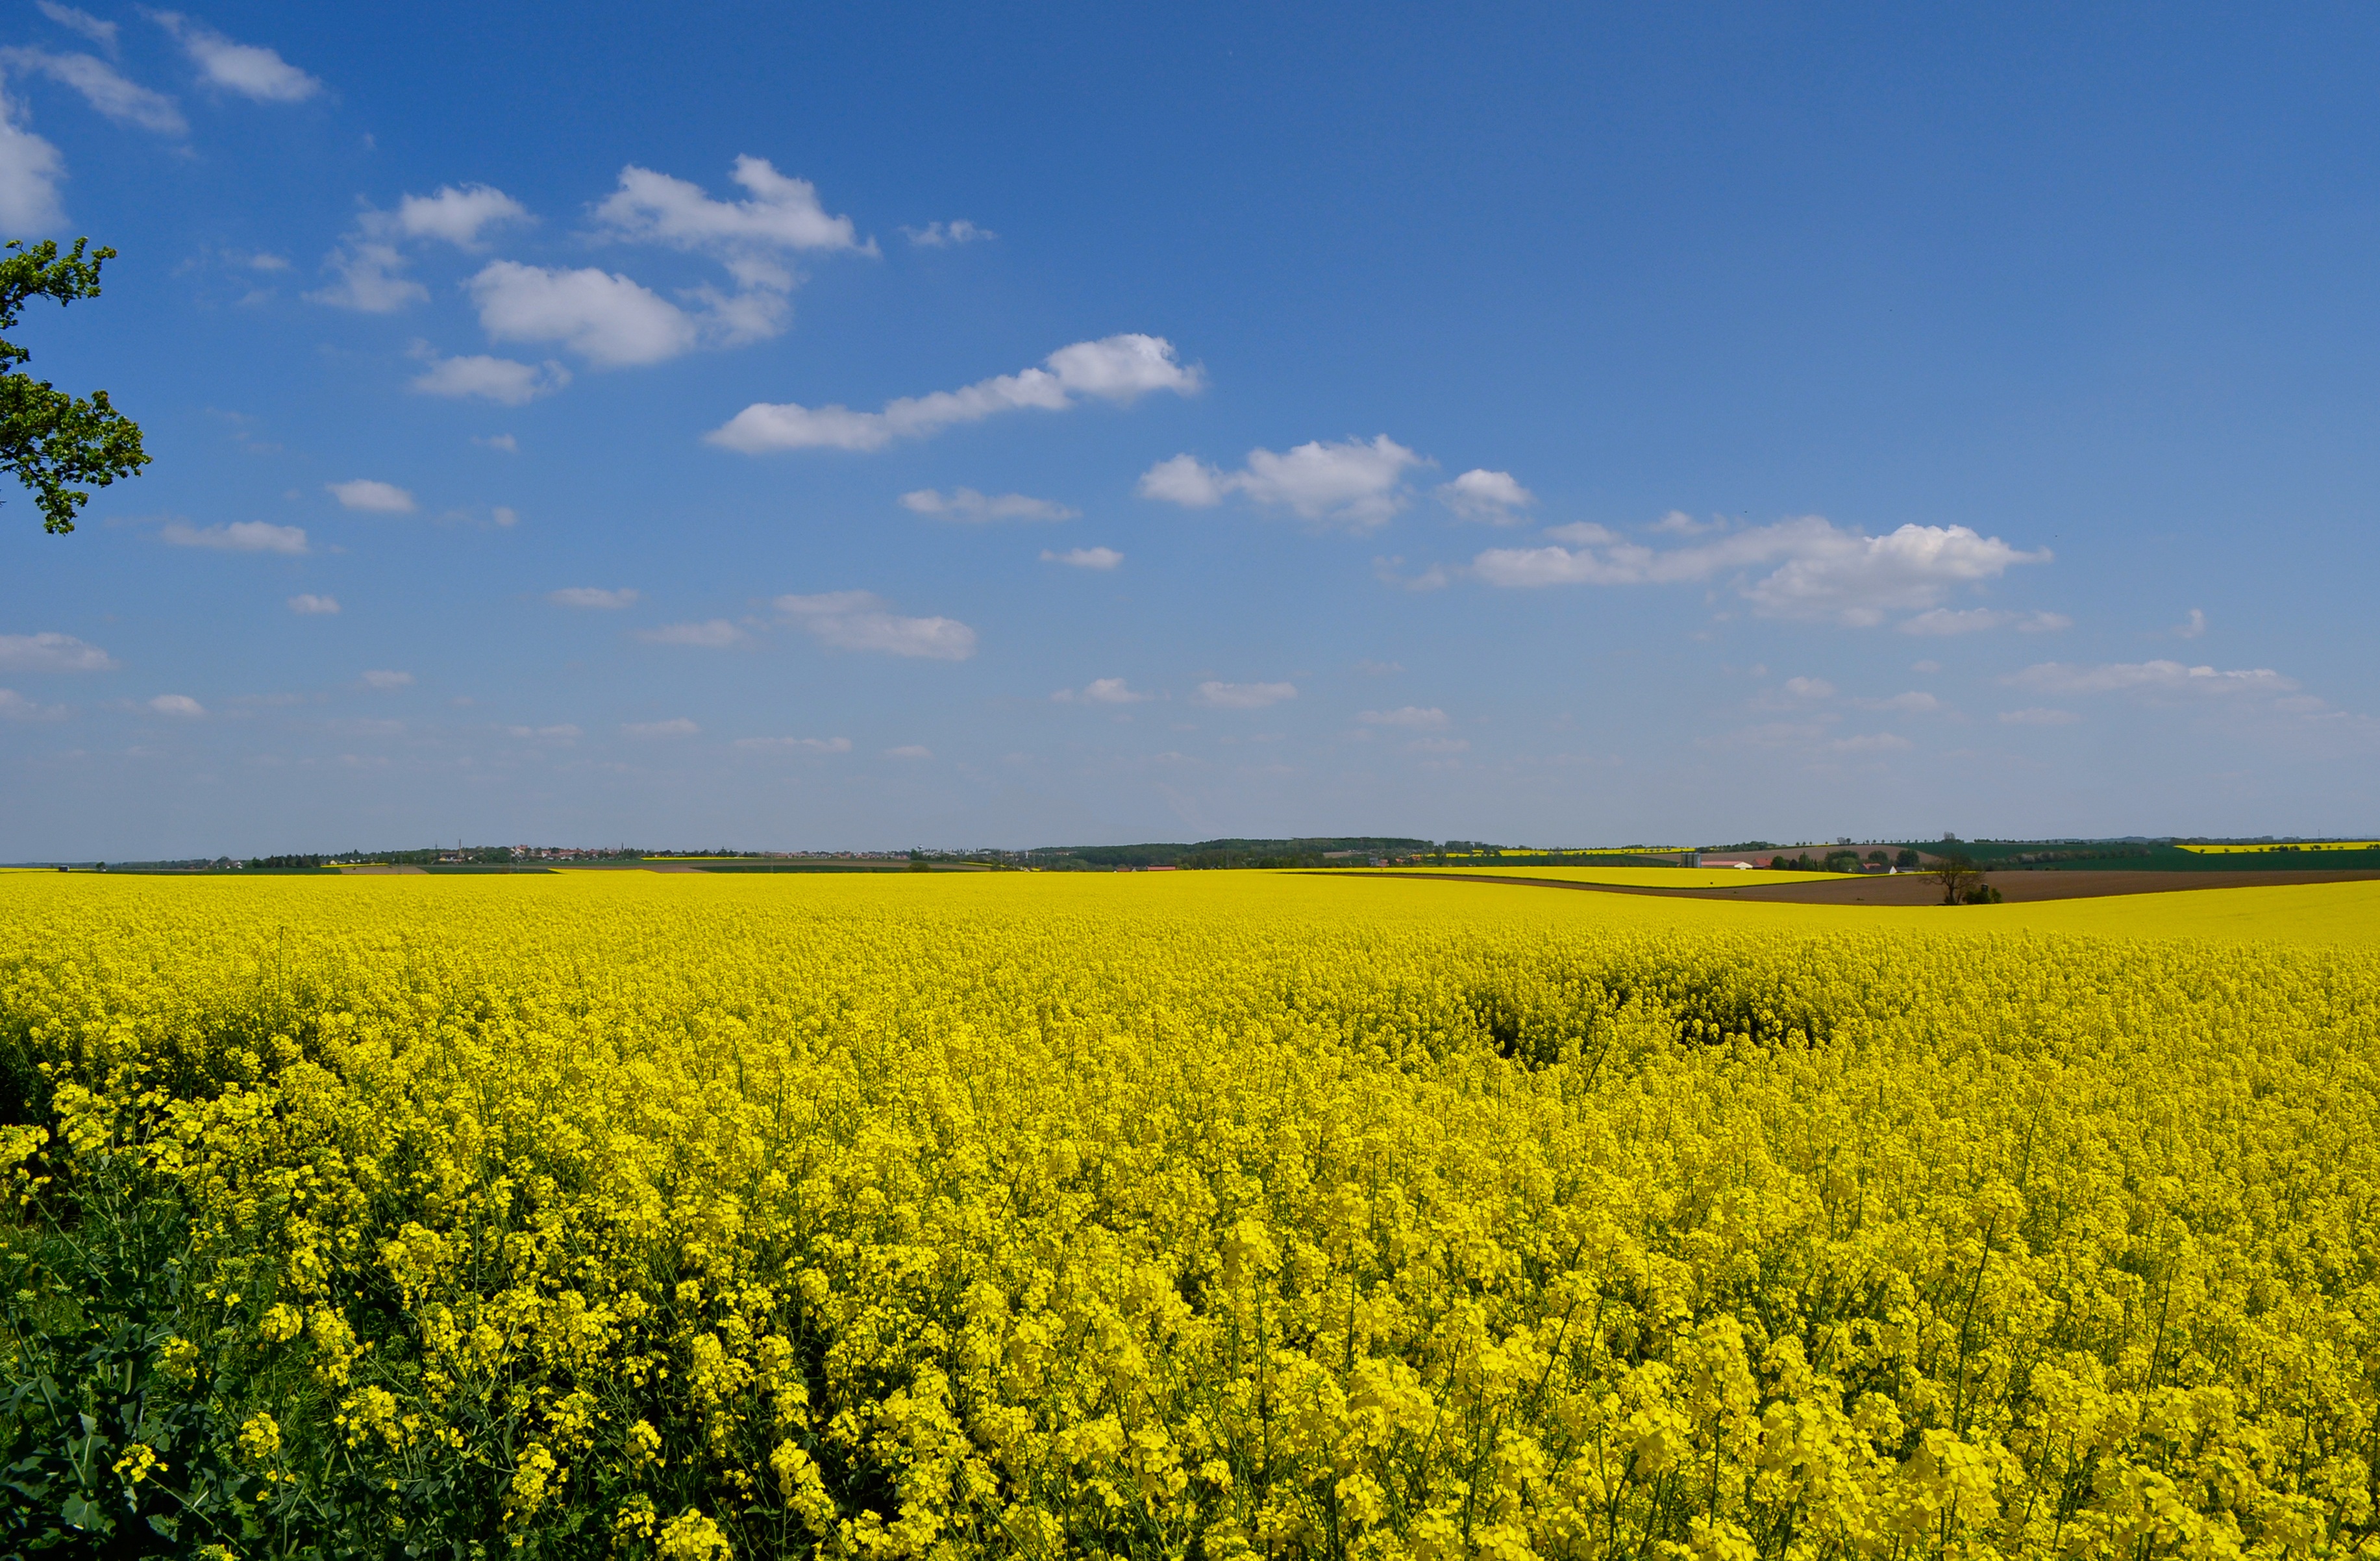
landscape, nature, horizon, branch, blossom, plant, sky, field, meadow, prairie, flower, bloom, panorama, summer, rural, food, spring, harvest, produce, vegetable, crop, color, blue, yellow, agriculture, plain, rapeseed, trees, clouds, fields, background, grassland, bright, cereals, canola, brassica, sunbeam, arable, rural area, oilseed rape, rape blossom, field crops, flowering plant, field of rapeseeds, harvest time, rapeseed oil, rare plant, blooming rape field, grass family, land plant, mustard plant, mustard and cabbage family, brassica rapa